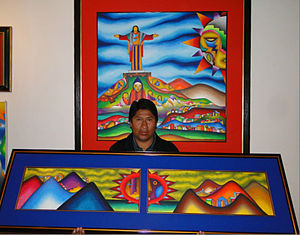
Roberto Mamani Mamani
Roberto Mamani Mamani er en kunstner fra Bolivia af aymara-etnicitet. Hans arbejder er signifikante i brugen af symboler og traditioner fra aymaraernes kultur. Han har udstillet sine værker over hele verden, herunder ved udstillinger i Washington, D.C., Tokyo, Munich, and London. Manini Manini arbejder med maleri, tegning, skulptur og fotografi.